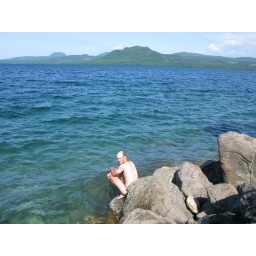
we were the only ones swimming in the lovely clear, cool water of Lake Kussharo. Japan. August 2009.